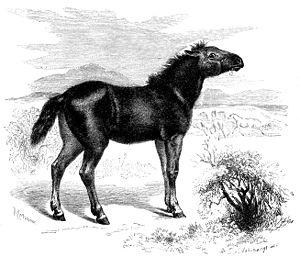
La domestication du cheval est l'ensemble des processus de domestication qui conduit l'espèce humaine à maîtriser puis à utiliser l'espèce Equus caballus à son profit grâce au contrôle des naissances et à l'élevage de ces animaux pour la consommation, le combat, le travail et le transport. De nombreuses théories sont proposées, tant en termes d'époque, de nombre de foyers de domestication, que de types, espèces ou sous-espèces de chevaux domestiqués. Plus tardive que pour les espèces animales alimentaires, la domestication du cheval est difficile à dater avec précision. Les premiers apprivoisements pourraient remonter à la fin du Paléolithique supérieur, 8 000 ans avant notre ère. La première preuve archéologique d'une domestication remonte à 3 500 av. J.-C. dans les steppes au nord du Kazakhstan ; elle est le fait de la culture Botaï. Ces chevaux ne sont pas à l'origine des chevaux domestiques actuels, mais des chevaux de Przewalski, redevenus sauvages. D'autres éléments suggèrent des foyers de chevaux sauvages puis de domestication distincts dans la péninsule Ibérique, et peut-être la péninsule Arabique.